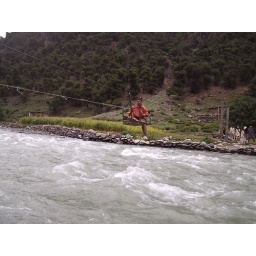
Under the Sir's Orders, Crossing the river in a moving basket